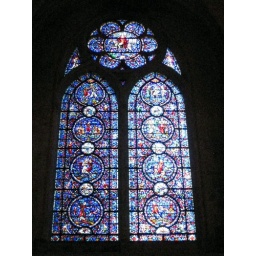
Stained glass window in the Cathedral Church of St. John the Divine